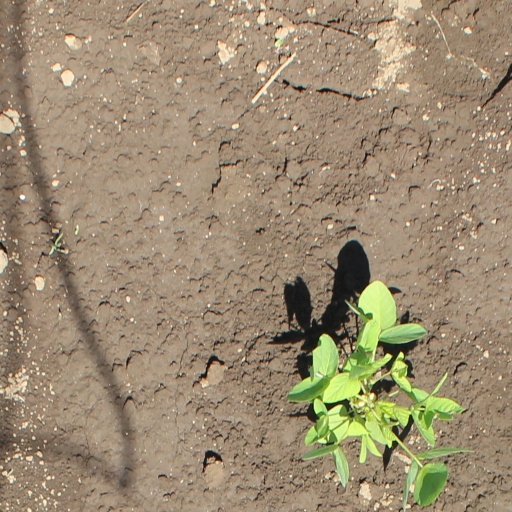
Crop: soybean